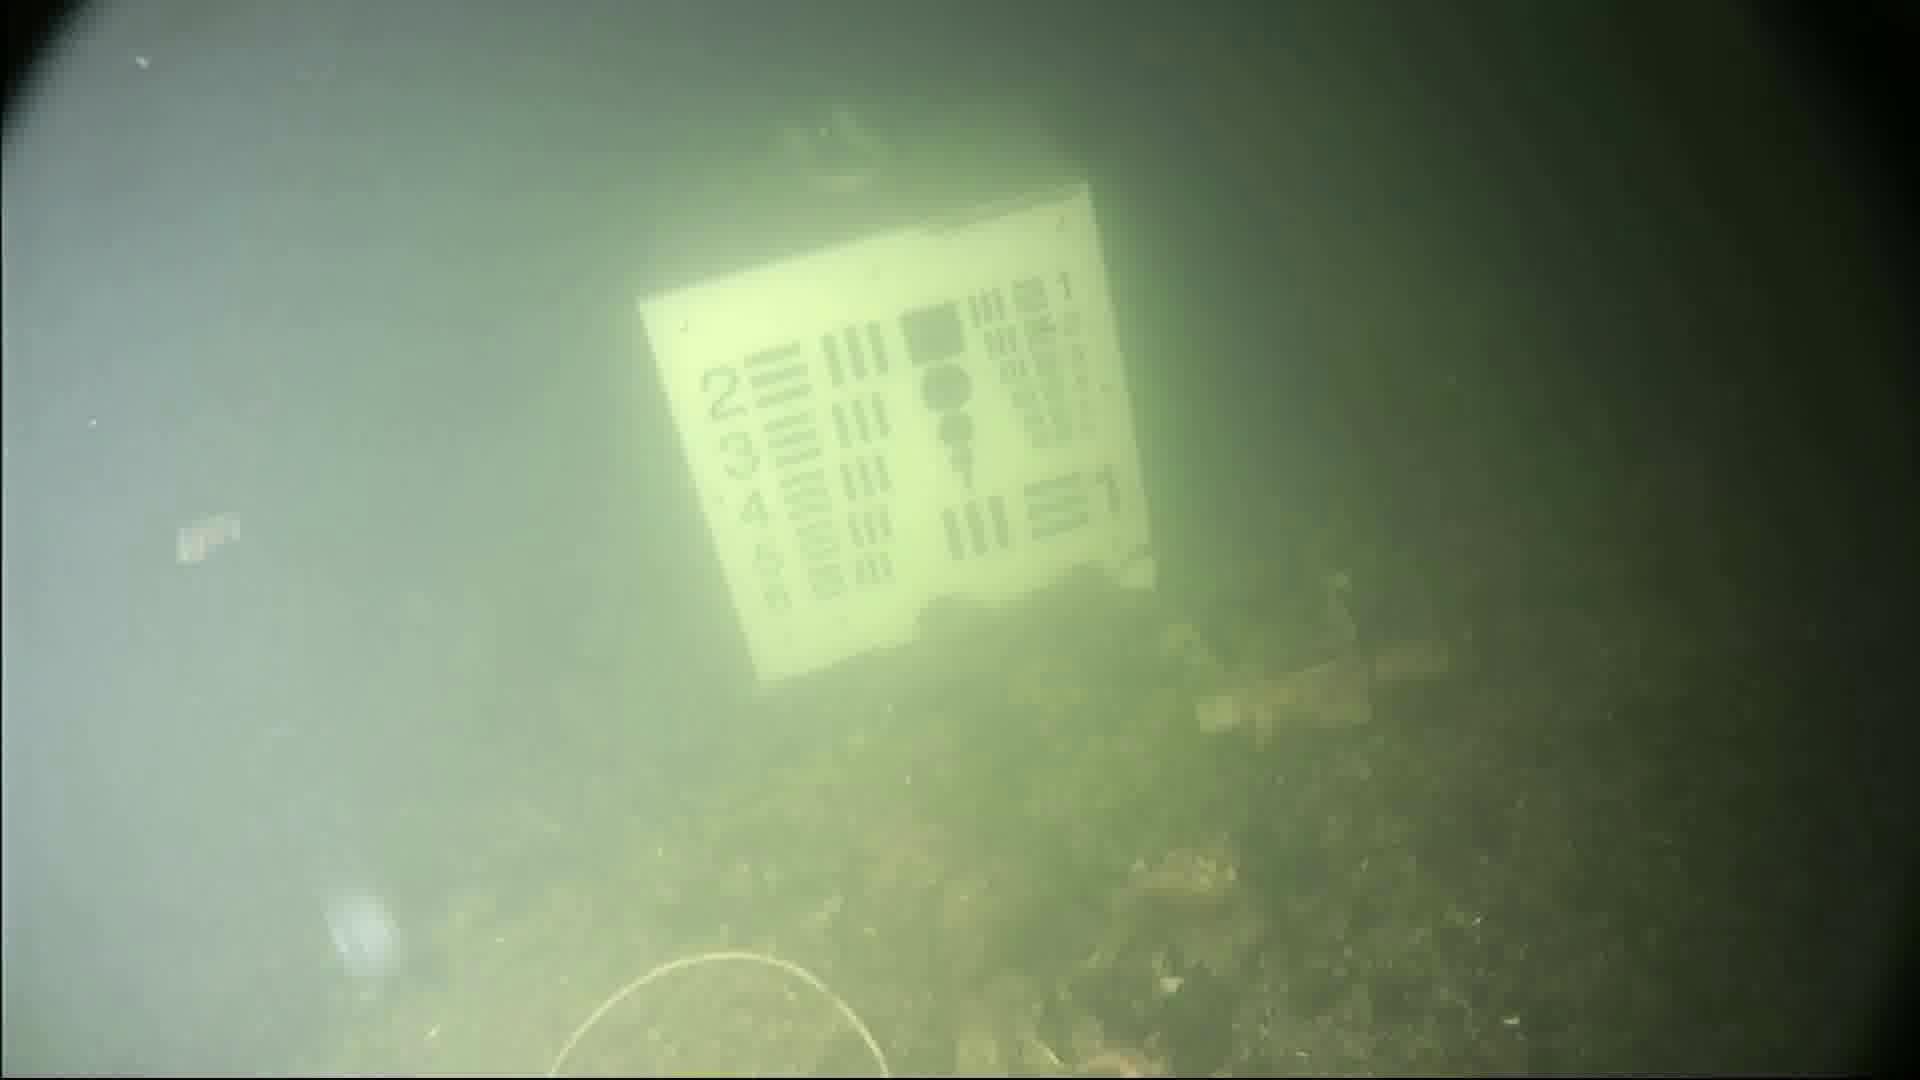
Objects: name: jellyfish